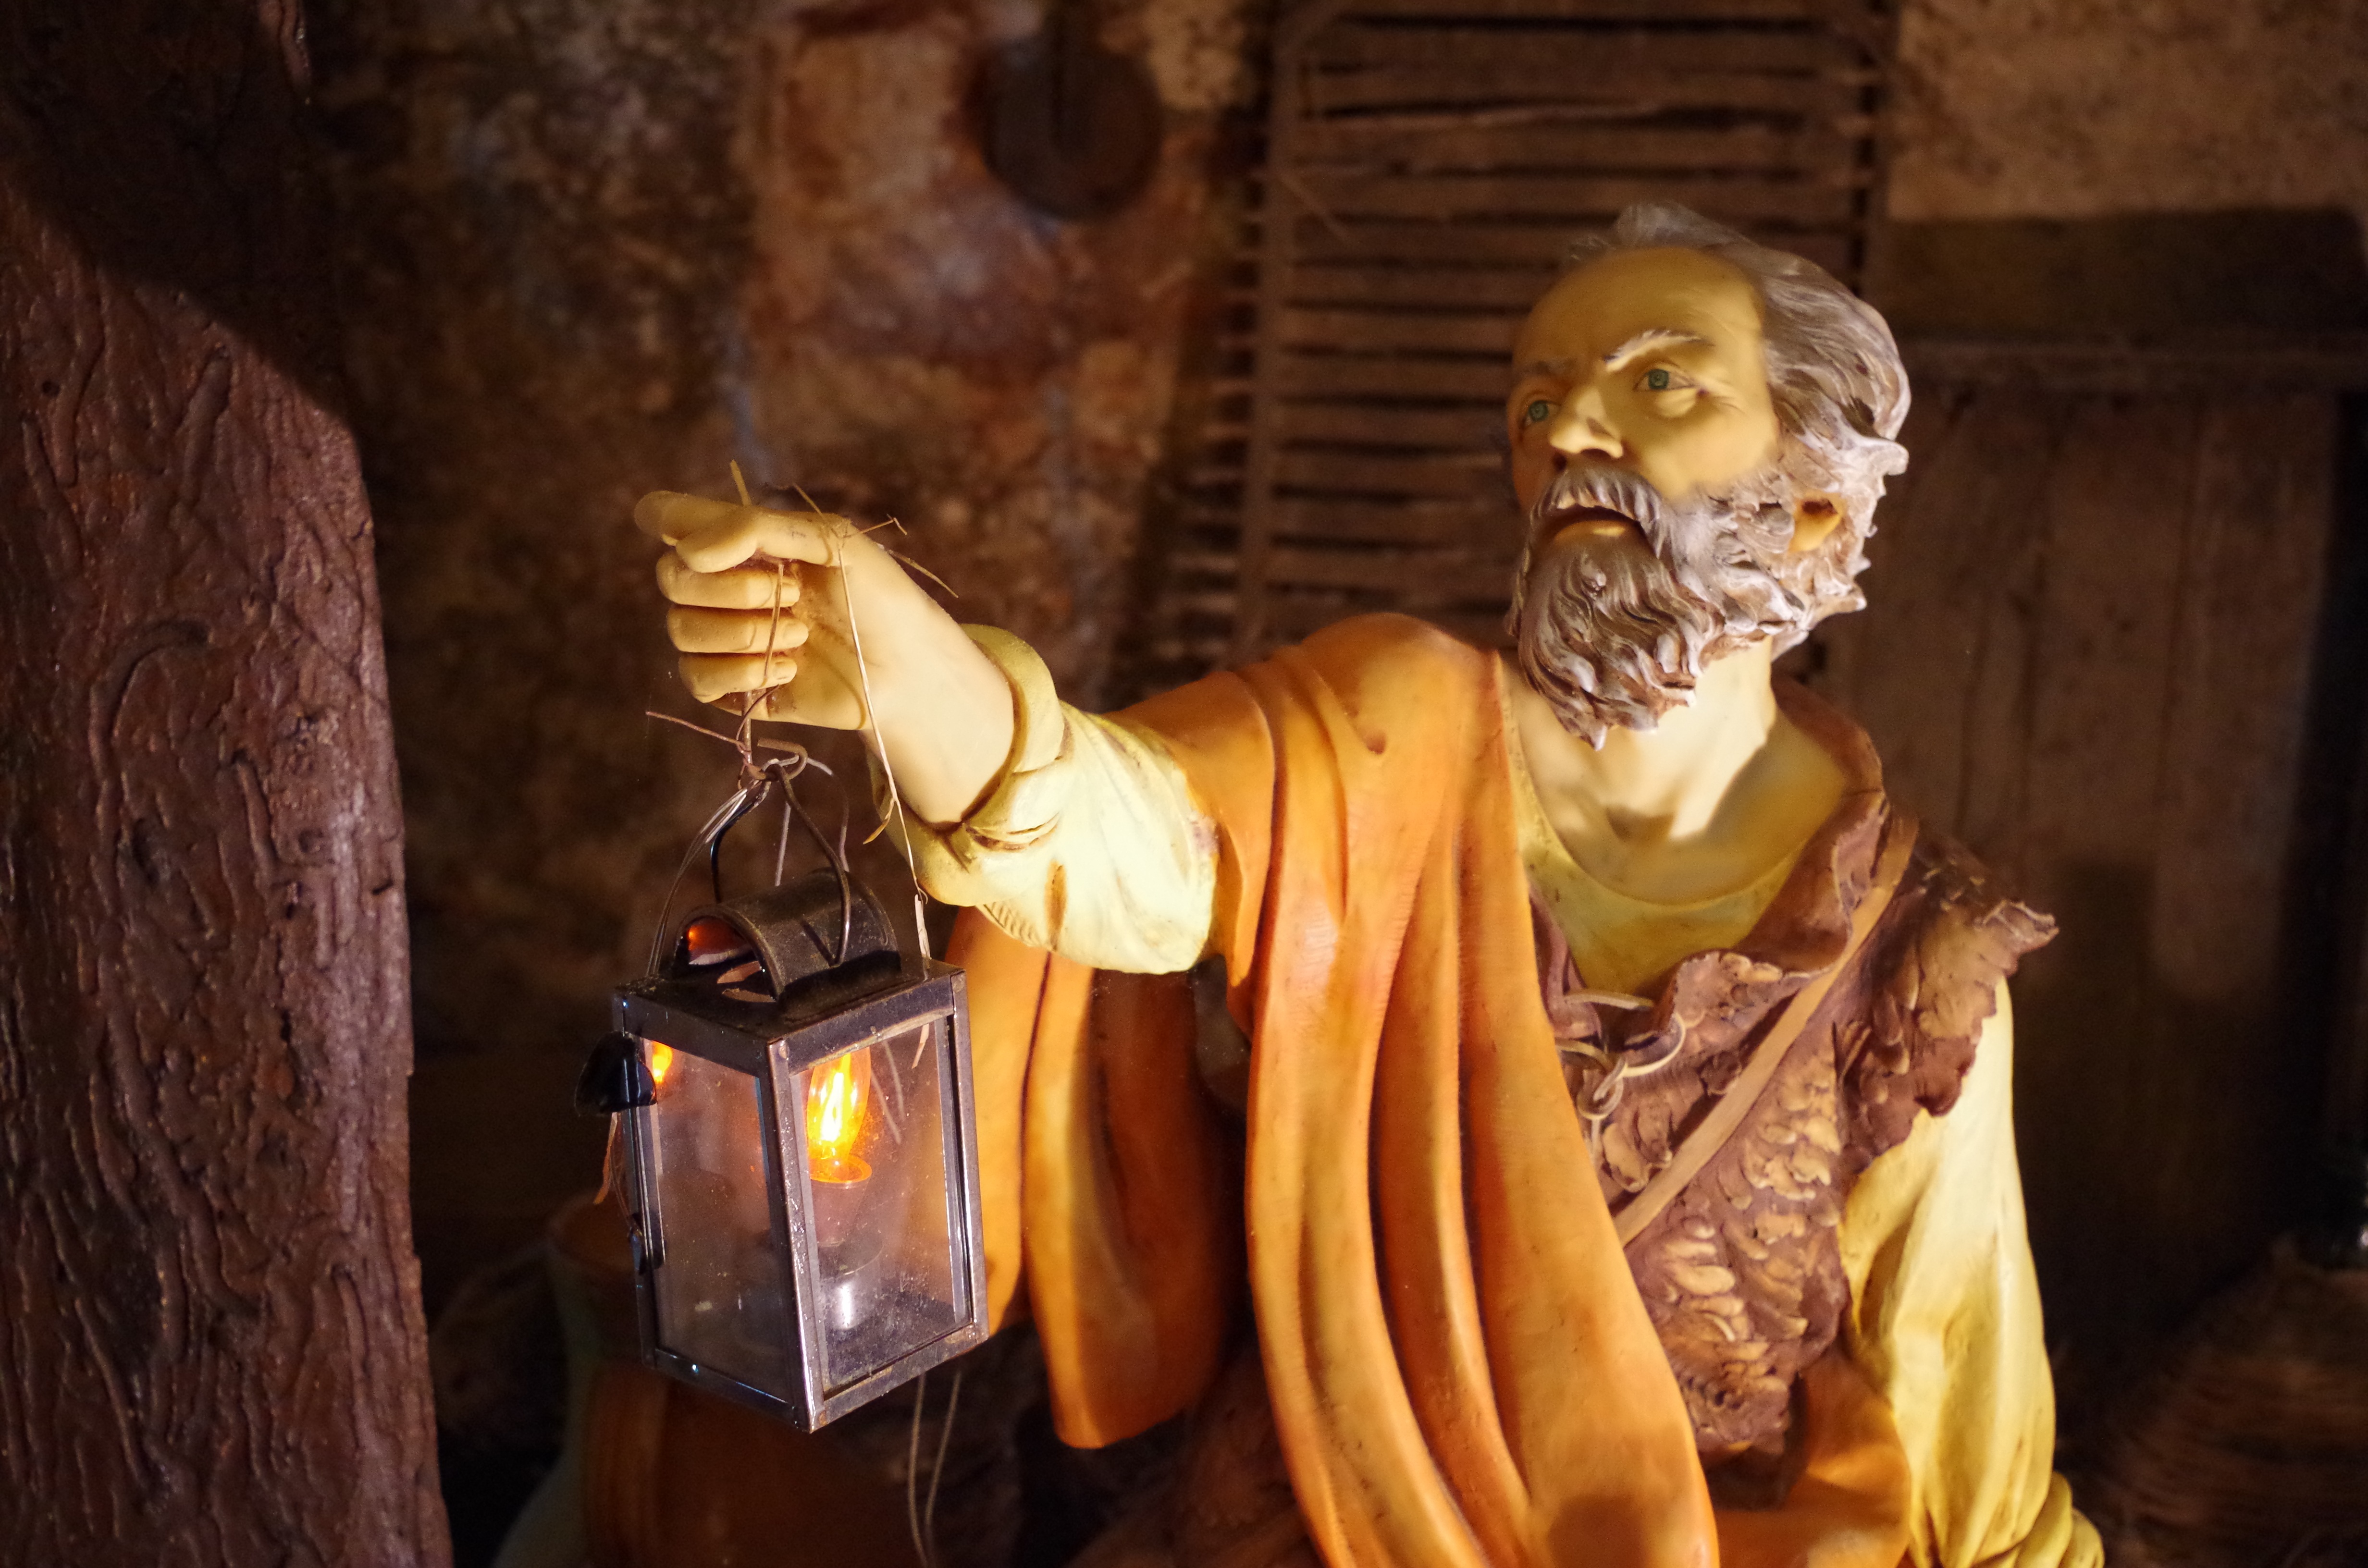
monument, statue, religion, christmas, advent, nativity, temple, crib, carving, mythology, ancient history, bagpipe player